Beyond Capricorn

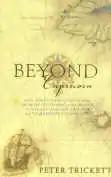

Beyond Capricorn: How Portuguese adventurers secretly discovered and mapped Australia and New Zealand 250 years before Captain Cook is a 2007 book by journalist Peter Trickett on the theory of Portuguese discovery of Australia. Although its thesis is similar to that advanced by Kenneth McIntyre in 1977, Lawrence Fitzgerald in 1984 and others, the publisher and some news reports presented it as being a new theory on the discovery of Australia.